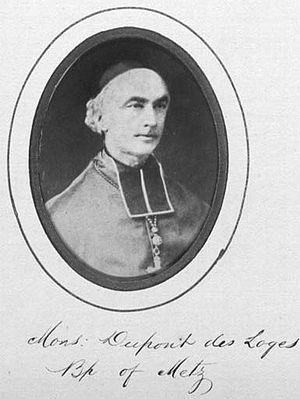
Paul Georges Marie Dupont des Loges, né à Rennes le 11 novembre 1804, et décédé le 18 août 1886, est un ecclésiastique et homme politique d'origine française qui fut évêque de Metz et député au Reichstag au XIXᵉ siècle.
Cette page concerne les événements qui se sont produits durant l'année 1842 en Lorraine.
Cette page concerne les événements qui se sont produits durant l'année 1804 en Lorraine.